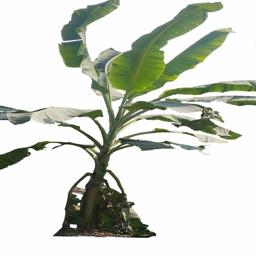
Label: MALBHOG LEAF